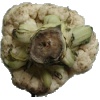
Label: cauliflower